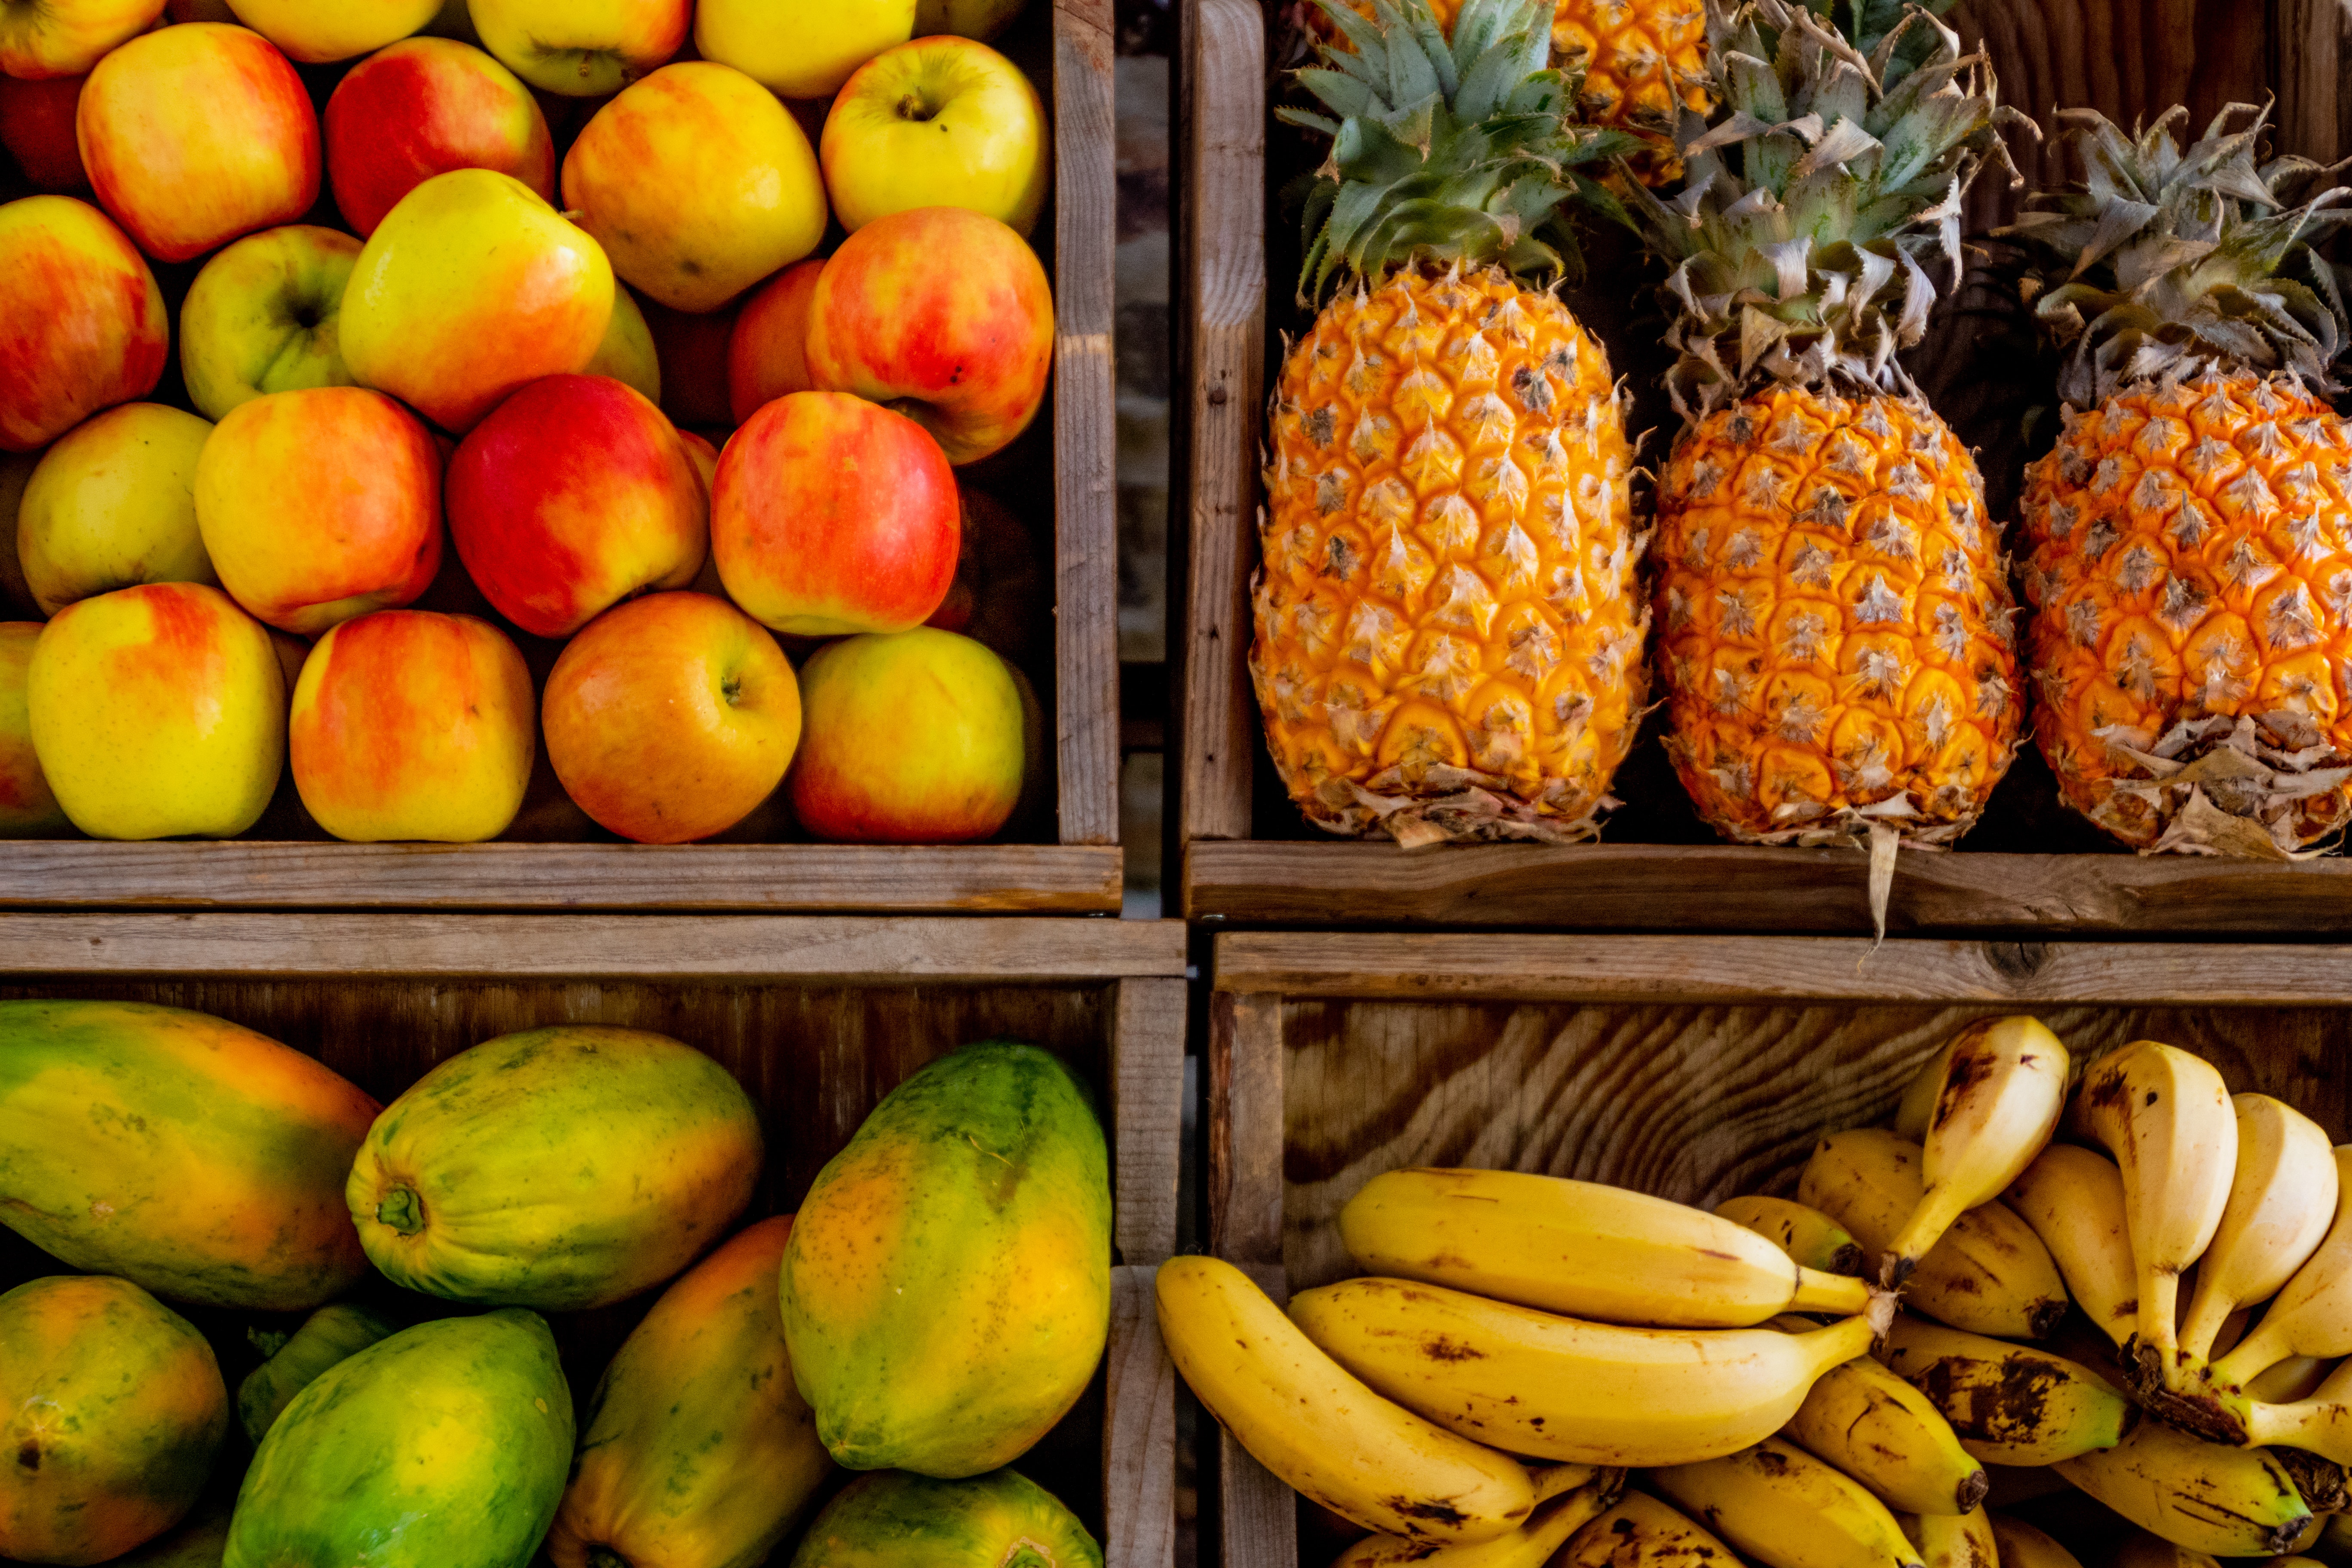
natural foods, local food, whole food, fruit, food, pineapple, banana, superfood, Food group, vegan nutrition, ananas, plant, banana family, grocery store, vegetarian food, papaya, accessory fruit, mango, produce, marketplace, vegetable, market, bromeliaceae, orange